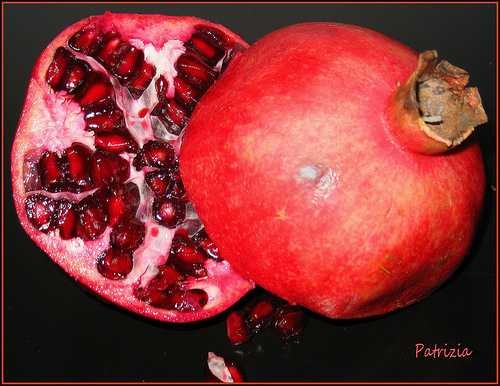
Label: Pomegranate